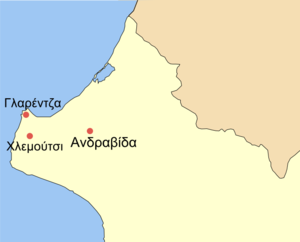
La campagne de Ferrand de Majorque en Morée est un conflit militaire ayant opposé deux prétendants à la principauté d'Achaïe entre 1314 et 1316, d'une part l'Infant Ferrand de Majorque revendiquant la principauté du chef de sa femme, et d'autre part Louis de Bourgogne et Mahaut de Hainaut à qui elle avait été attribuée par son suzerain le roi de Naples. Il s'inscrit dans le cadre plus général de la rivalité entre les Angevins de Naples et les Catalans de Sicile.
Le château de Clermont ou Chlemoutsi parfois appelé le château Tournois est une forteresse construite en Élide vers 1223 par Geoffroy I d'Achaïe ou son fils. Il s'agit du plus important château de la principauté d'Achaïe.
Glarentza était un important port de la principauté d'Achaïe pendant la domination franque. La graphie du nom de la ville variant souvent en fonction des sources, on peut aussi trouver Clarentia, Clarencia, Clarentza, Clarenza. Elle se trouve actuellement sur le territoire du district municipal de Kastro-Kyllini, à proximité du port moderne de Kyllini.